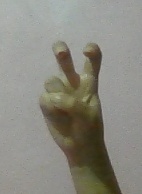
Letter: toot